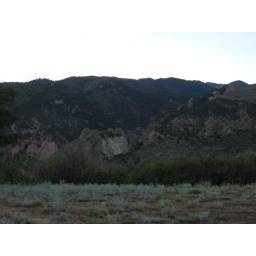
Mountains and rock formations along the road in Aunt Erma's complex.